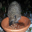
Label: porcupine